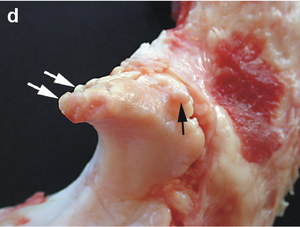
Un ostéophyte [du grec : ostéon et phuton ] est une excroissance osseuse entourant une articulation. Elle se forme là où l'os a été stressé ou là où le cartilage s'est désagrégé, sous l'effet d'une arthrose, ou d'une arthrite. Elle prend d'abord une forme arrondie puis parfois d'un éperon ou d'une épine osseuse.